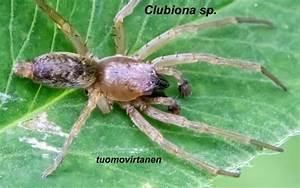
spider